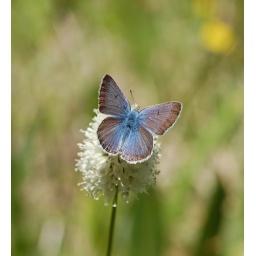
blue butterfly on meadowfoam taken in a meadow near hume lake - just outside sequoia national park